Volkswagen Truck & Bus

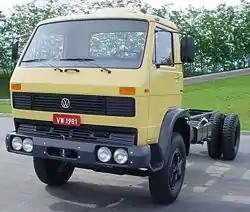
The first Volkswagen Truck – the 1981 13.130

Volkswagen Caminhões Ltda. released their first trucks in February/March 1981; the Volkswagen 11.130 and the Volkswagen 13.130, both had a reworked version of Volkswagen's Mk1 LT cabin, and were powered by MWM Motores Diesel Ltda (MWM) diesel engines on Chrysler engineered platforms which were inherited from the takeover.